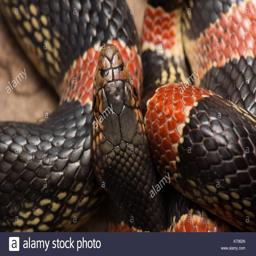
Animal: snakes